Naval architecture

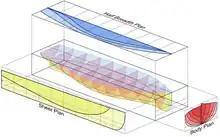
Smooth ship lines

Construction depends on the material used. When steel or aluminium is used this involves welding of the plates and profiles after rolling, marking, cutting and bending as per the structural design drawings or models, followed by erection and launching. Other joining techniques are used for other materials like fibre reinforced plastic and glass-reinforced plastic. The process of construction is thought-out cautiously while considering all factors like safety, strength of structure, hydrodynamics, and ship arrangement. Each factor considered presents a new option for materials to consider as well as ship orientation. When the strength of the structure is considered the acts of ship collision are considered in the way that the ships structure is altered. Therefore, the properties of materials are considered carefully as applied material on the struck ship has elastic properties, the energy absorbed by the ship being struck is then deflected in the opposite direction, so both ships go through the process of rebounding to prevent further damage.